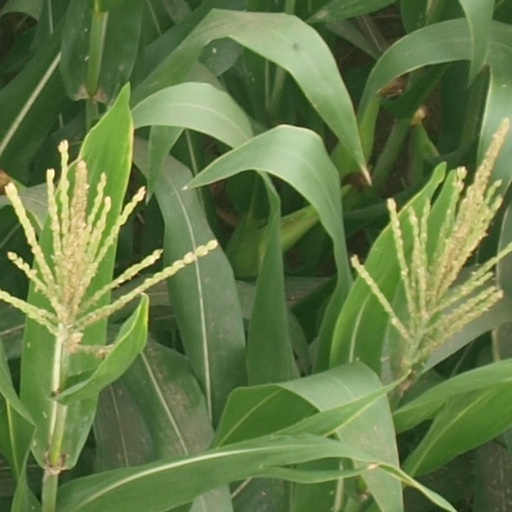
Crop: maize; corn